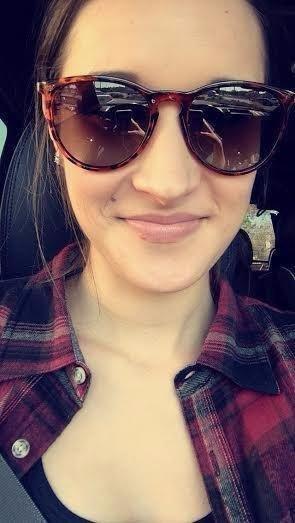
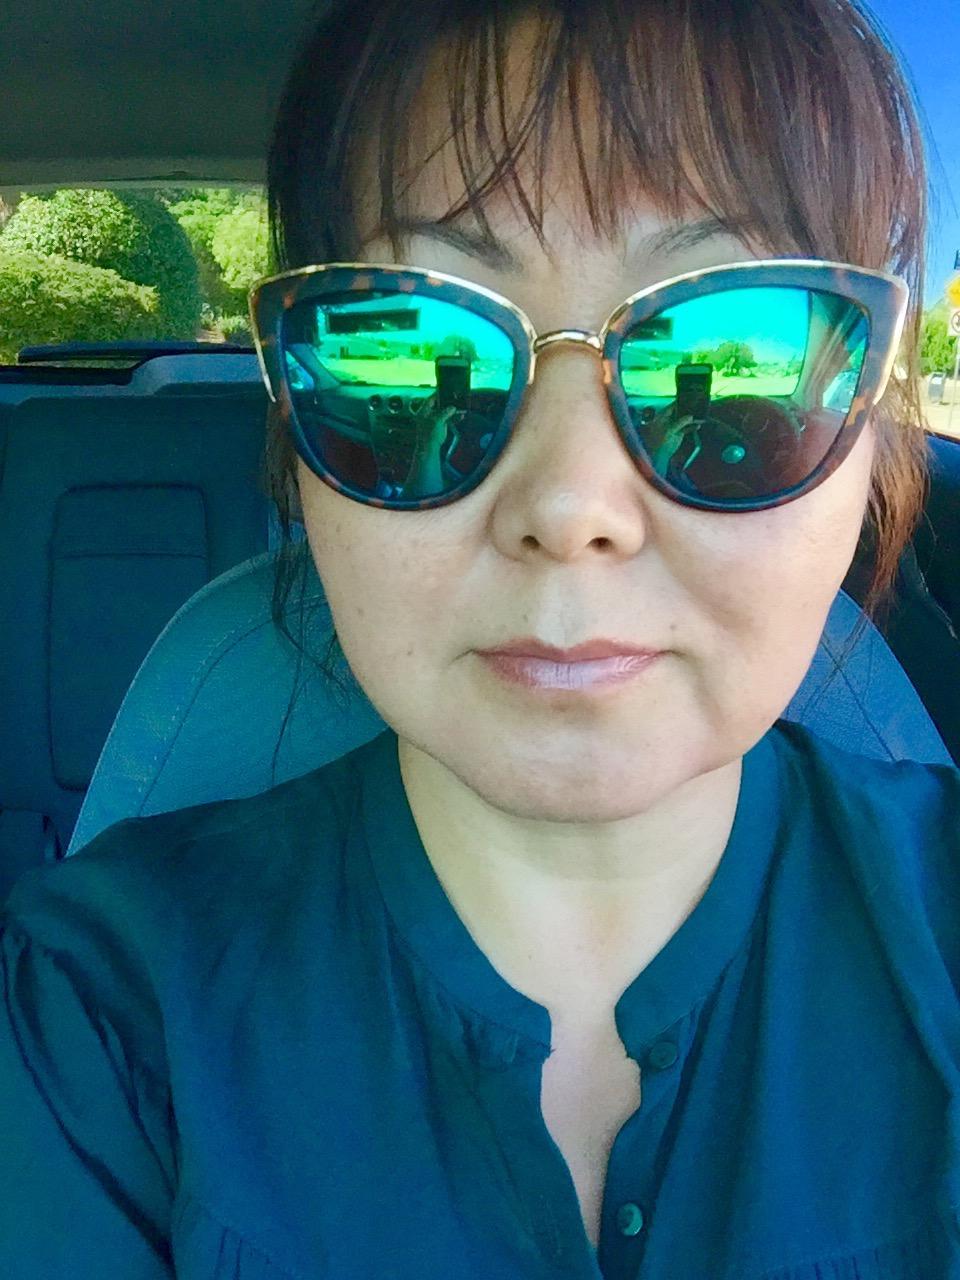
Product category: accessories_sunglasses
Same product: no